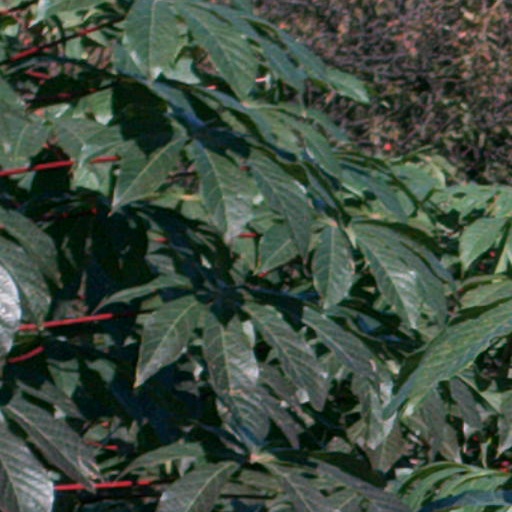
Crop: cassava